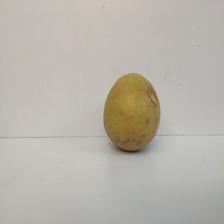
Size: Large